Answer in natural language. How many Paintings are visible in the scene? Choose between the following options: 2, 0, 4, 3 or 2
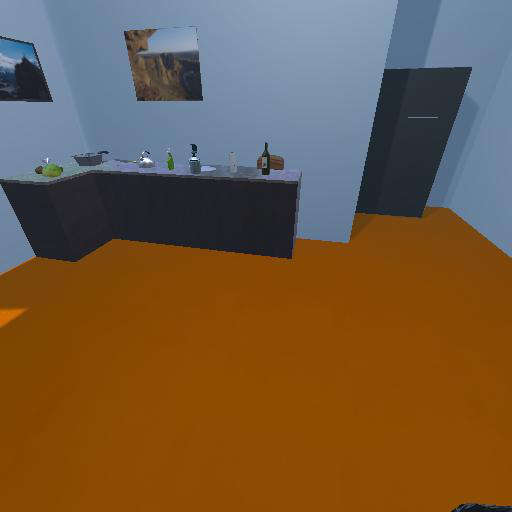
<answer>2</answer>